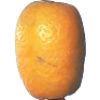
Label: Kumquats 1